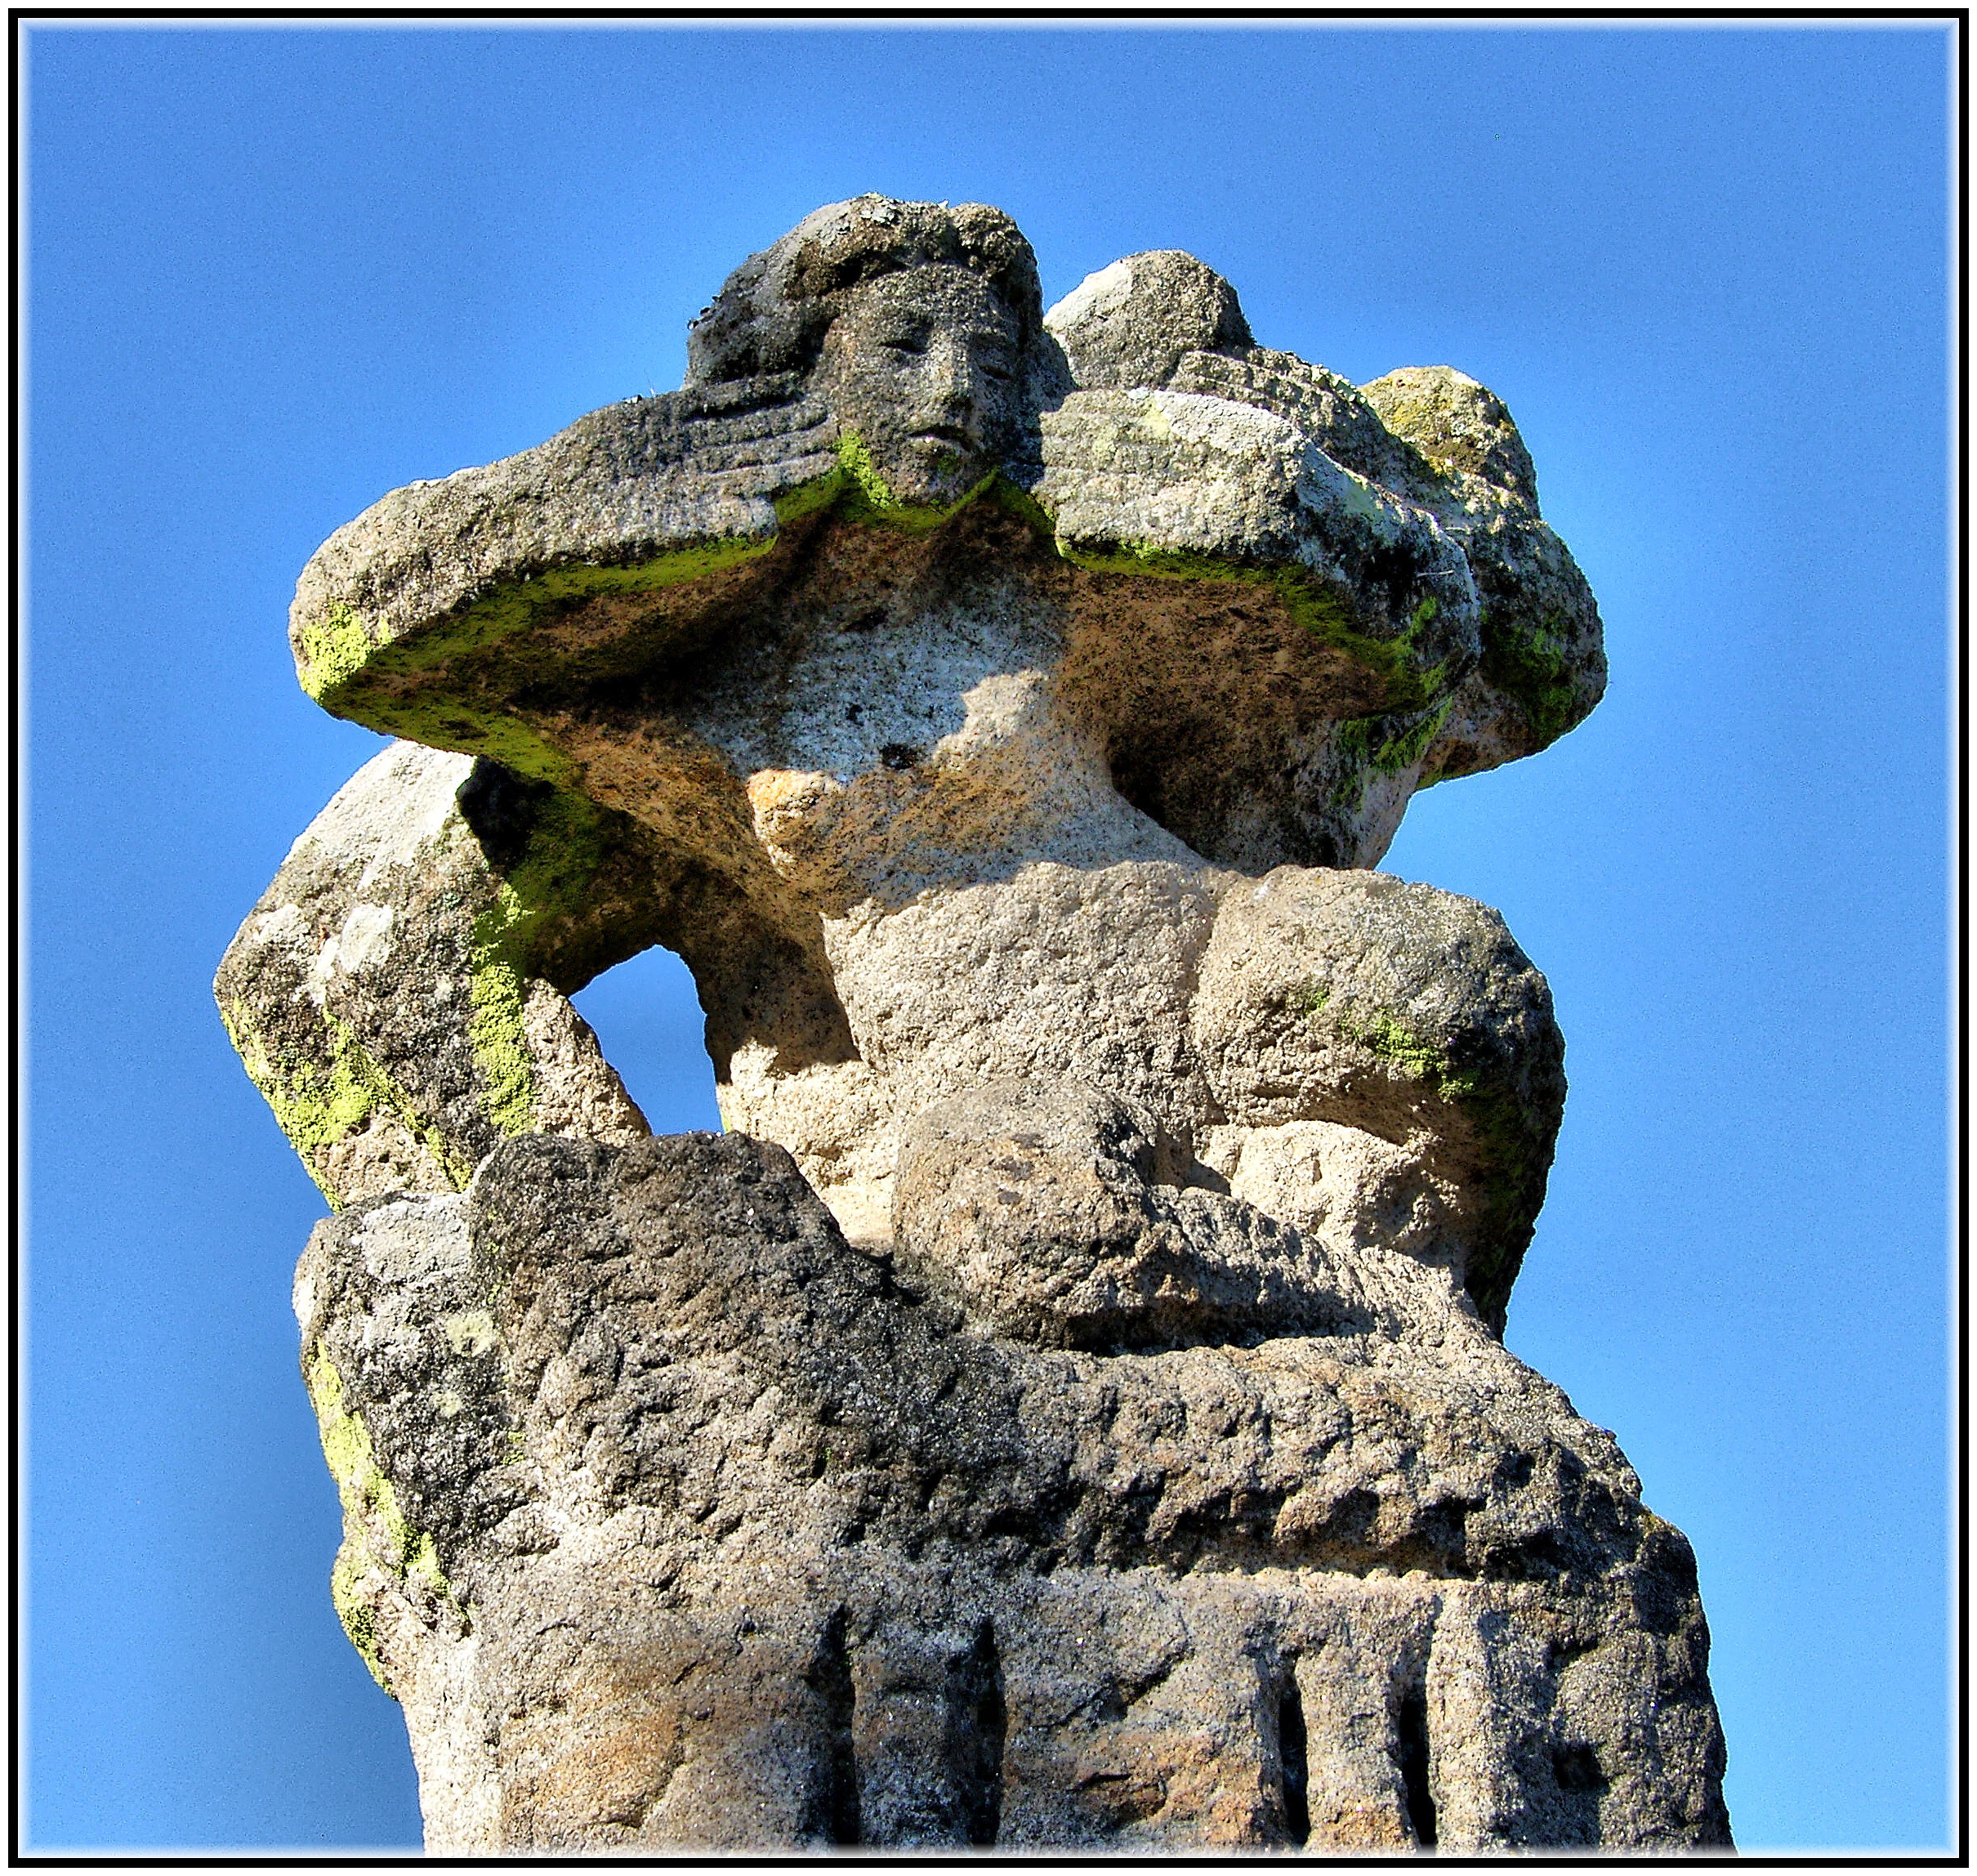
rock, monument, formation, europe, statue, landmark, terrain, sculpture, art, spain, geology, ruins, europa, escultura, galicia, piedra, jardin, palacio, pedra, espana, monolith, galiza, galice, pazo, provinciacoru a, bergondo, xardin, archaeological site, ancient history